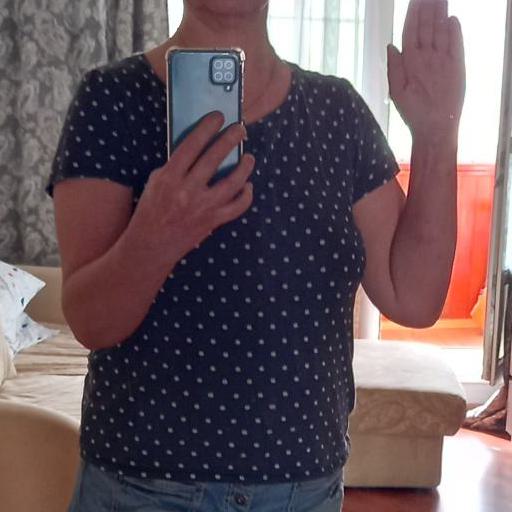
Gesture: no_gesture